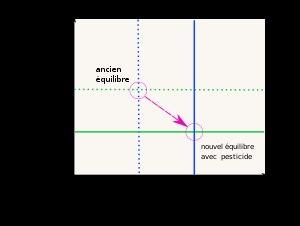
Le paradoxe des pesticides est un paradoxe selon lequel l'application d'un pesticide pour combattre un ravageur peut, en réalité, augmenter son abondance si le pesticide perturbe la dynamique naturelle prédateur-proie dans l'écosystème. Le paradoxe ne peut se produire que si le parasite ciblé a un prédateur naturel qui est également affecté par le pesticide.